The Nabataean Agriculture

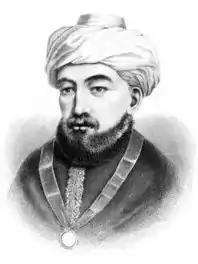
18th-century depiction of Maimonides

"The Nabataean Agriculture" is the most influential book on agriculture in Arabic. Dozens of writers used it as a source, from the Middle Ages until the 18th century. It was the first agronomical work to reach al-Andalus (modern Spain and Portugal), and became an important reference for the writers of the Andalusi agricultural corpus. Ibn al-Awwam in his "Kitab al-filaha" cited it over 540 times. Others who cited it include Jamāl al-Dīn al-Waṭwāṭ, Ibn Hajjaj, Abu l-Khayr, and al-Tighnari, and it influenced Ibn Bassal. The agricultural history of Yemen is not well known, but "The Nabataean Agriculture" must have reached Yemen by the era of the Rasulid dynasty, as demonstrated by quotations in the work of al-Malik al-Afdal al-Abbas (d. 1376).